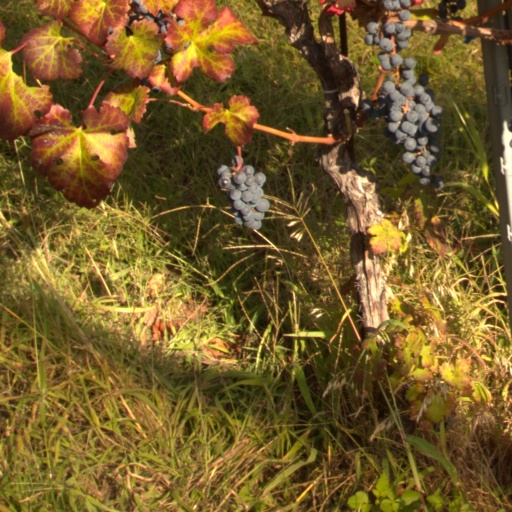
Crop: grape